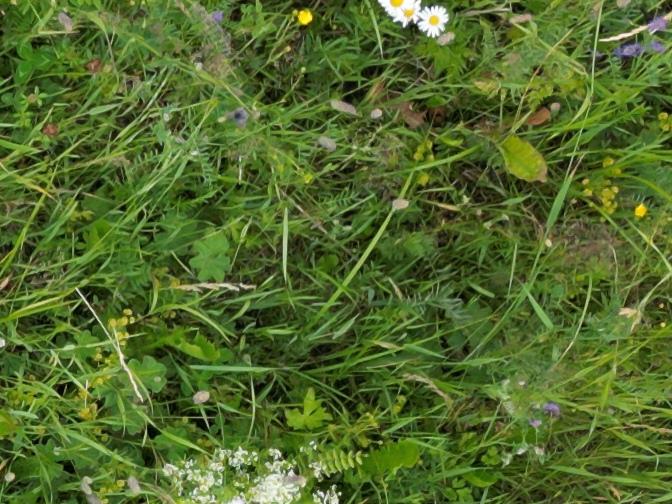
Flowers visible:  daisy flowers, yarrow flowers, yarrow flowers